Riga–Daugavpils Railway

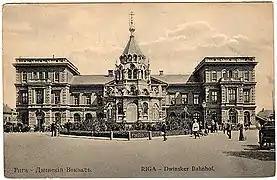
View of Dvinsk Station in Riga (before 1893 Dinaburg Station, later called Riga Central Station), western terminus of the Riga–Daugavpils railway line. The building was demolished in the 1950s.

The railway line was opened on 21 September 1861 as one of the first railway lines in the present territory of Latvia. It was a part of the Riga–Oryol railway line, a long railway line in the Russian Empire, constructed to connect the Baltic Sea at Riga with Oryol in central Russia. At Daugavpils the line connected with the Saint Petersburg–Warsaw Railway, and thus joined the city of Riga with the Russian rail network. In 1894, the line became the property of the state.